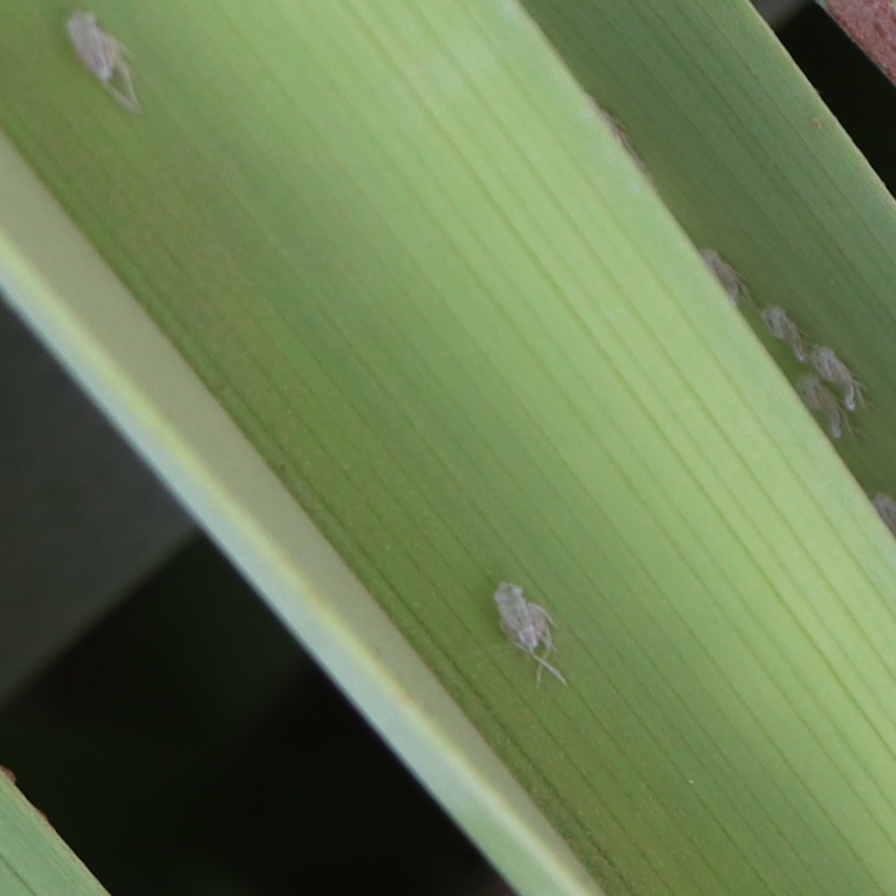
Label: Bug